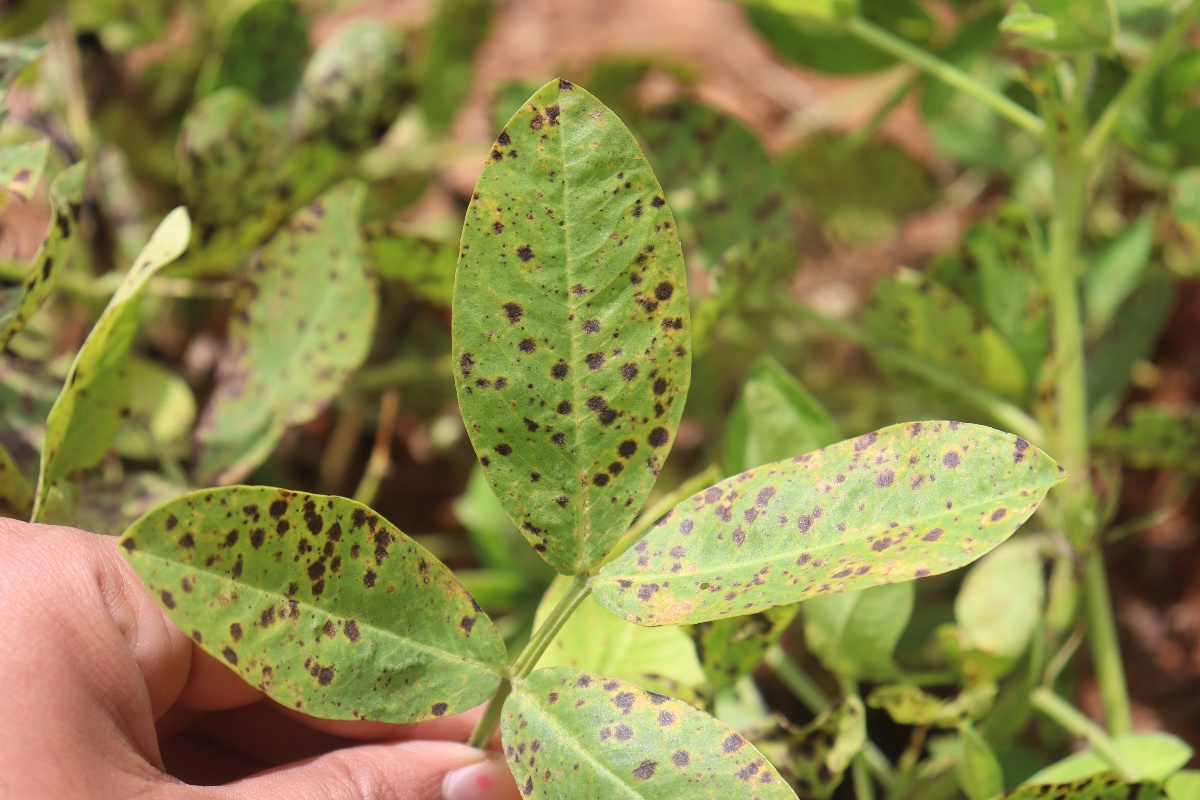
Label: late leaf spot